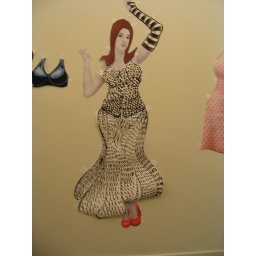
Body by Jme Wheeler, dress by Wylie Garcia, shoes by Christy Mitchell, Glove by Justin Atherton.